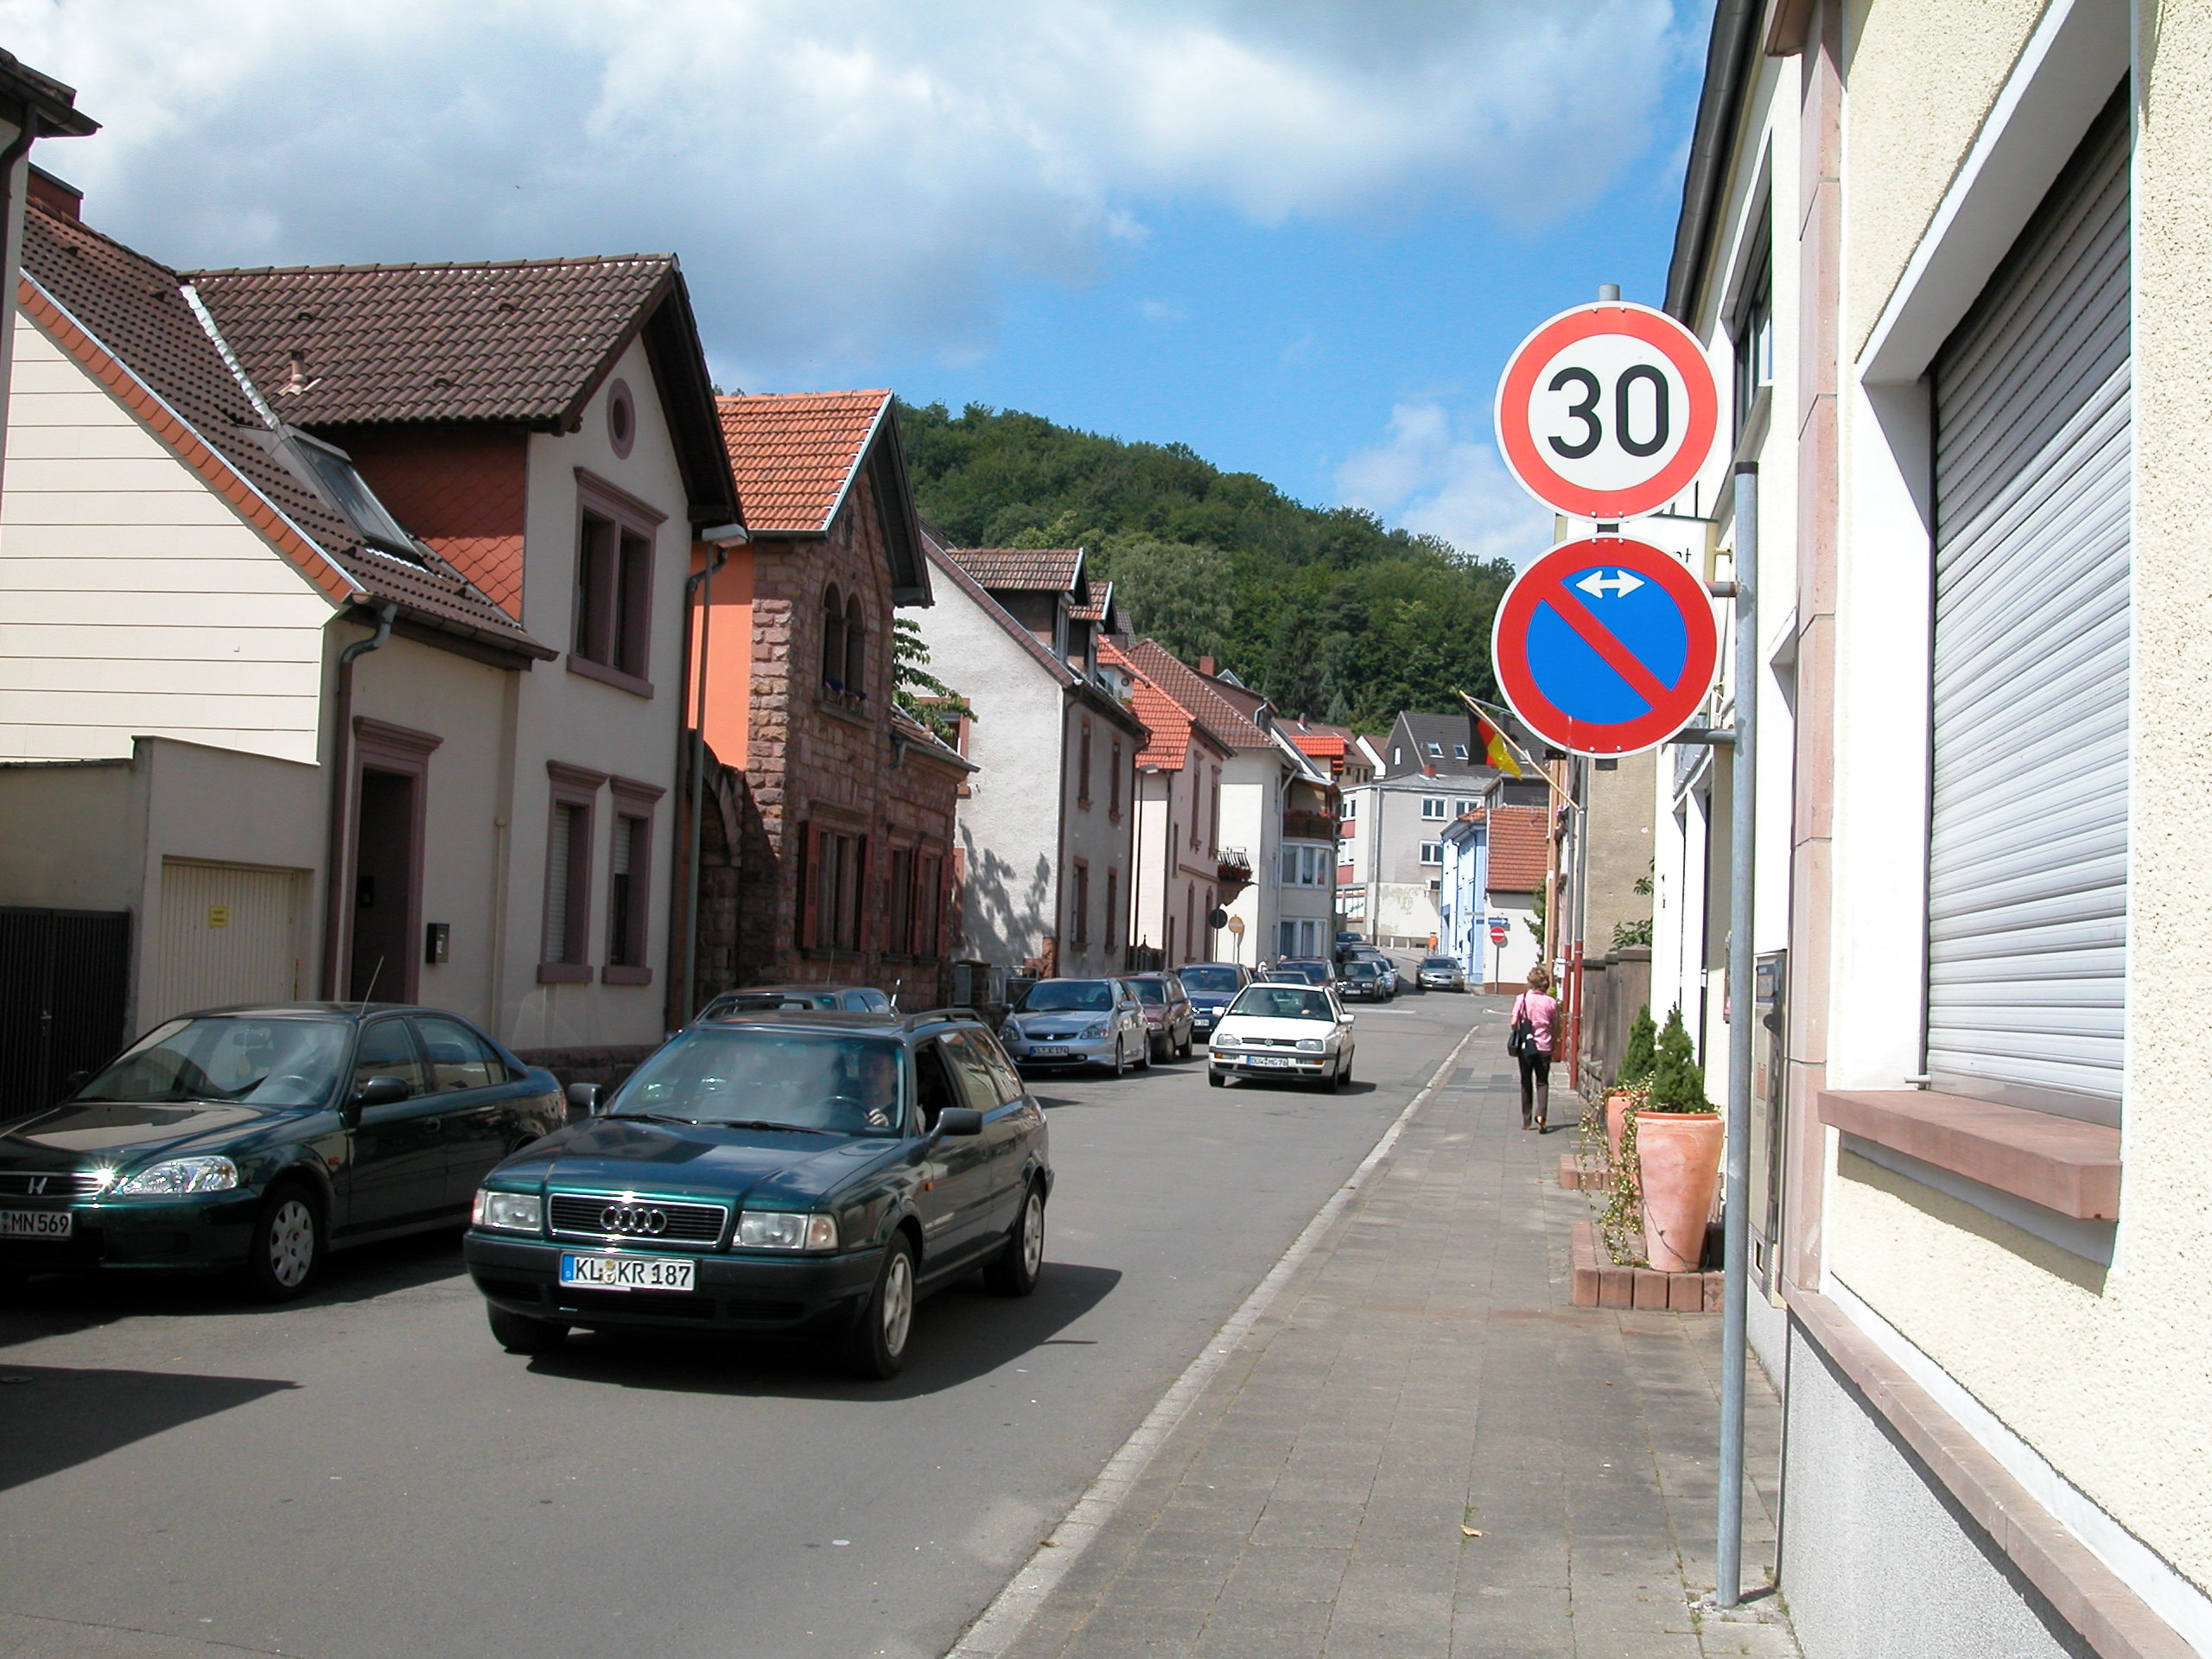
pedestrian, road, street, town, city, downtown, transport, suburb, lane, infrastructure, neighbourhood, residential area, human settlement